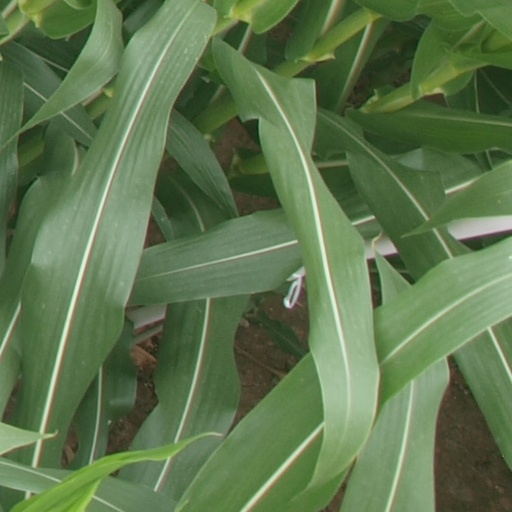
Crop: maize; corn